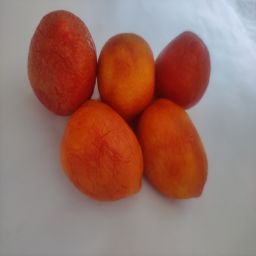
Crop: Tomato
Quality: Old